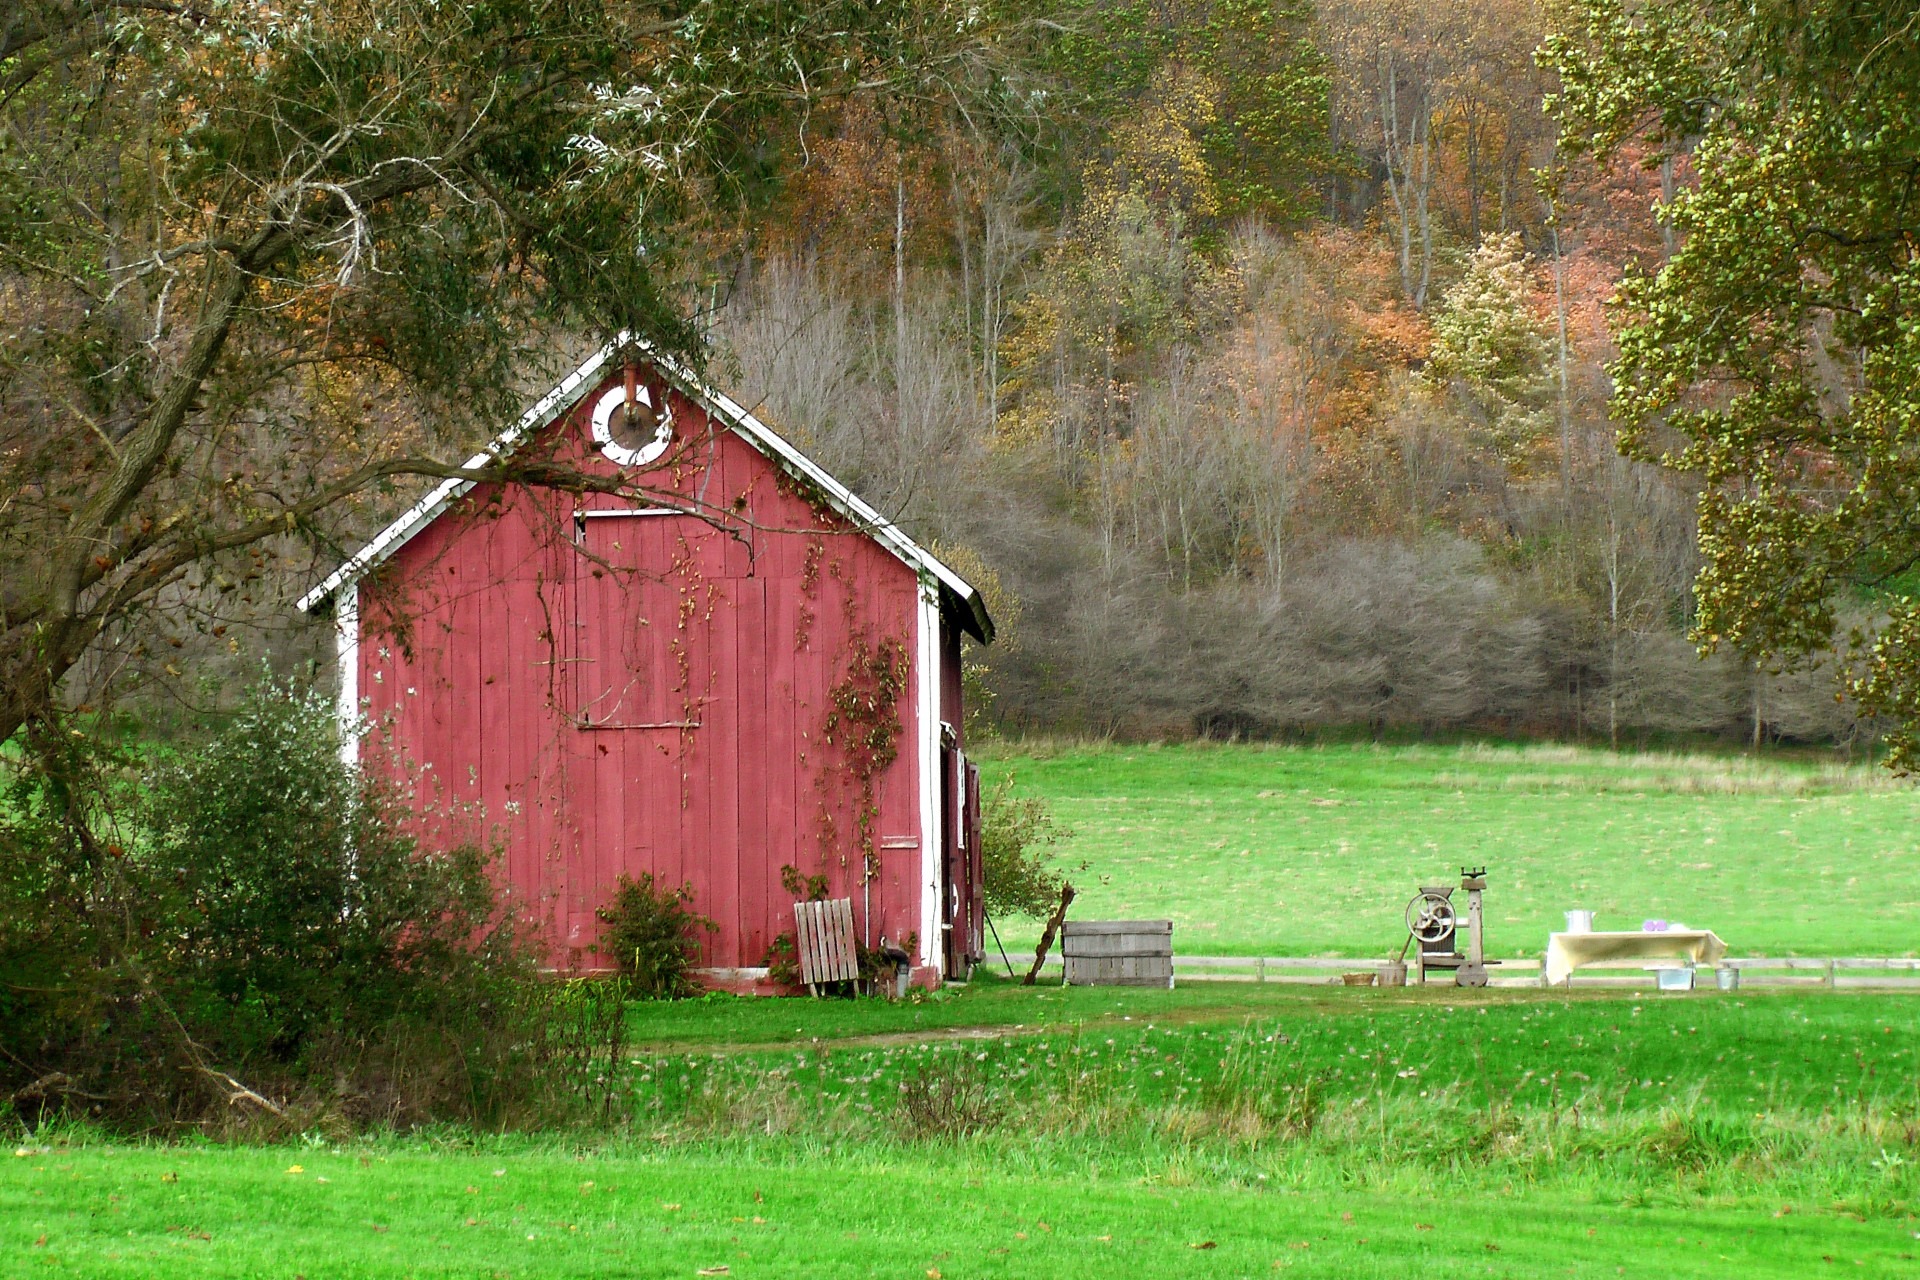
field, farm, meadow, countryside, house, building, barn, red, pasture, amish, woodland, green grass, rural area, red paint